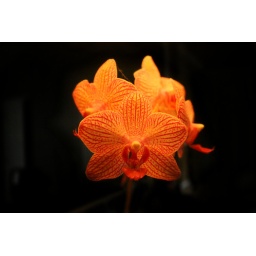
sooc. Placed the flower under a lamp and this is how the picture turned out!